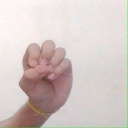
अक्षर: उ